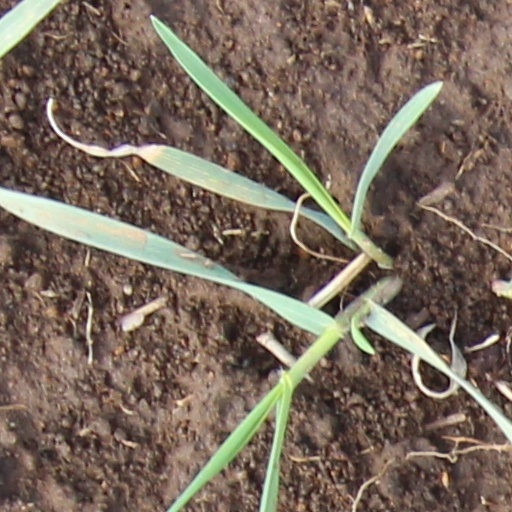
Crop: wheat